National Museum of the Democratic Republic of the Congo

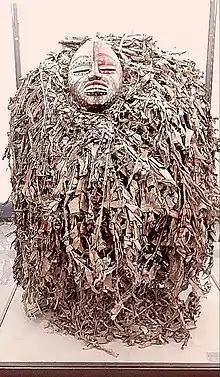

In three public exhibition halls of 6,000 m, 12,000 objects can be presented in their cultural context. The majority of the holdings of the Institute of National Museums of Congo ("Institut des Musées Nationaux du Congo"), however, must be stored in depots. Unlike in the past, when the director and scientific cooperation had been provided for decades by Belgian scientists from the Africa Museum in Brussels, Congolese experts have now been trained in South Korea. Thus, the Congolese cultural politicians have put their international cooperation on a broader basis than before.